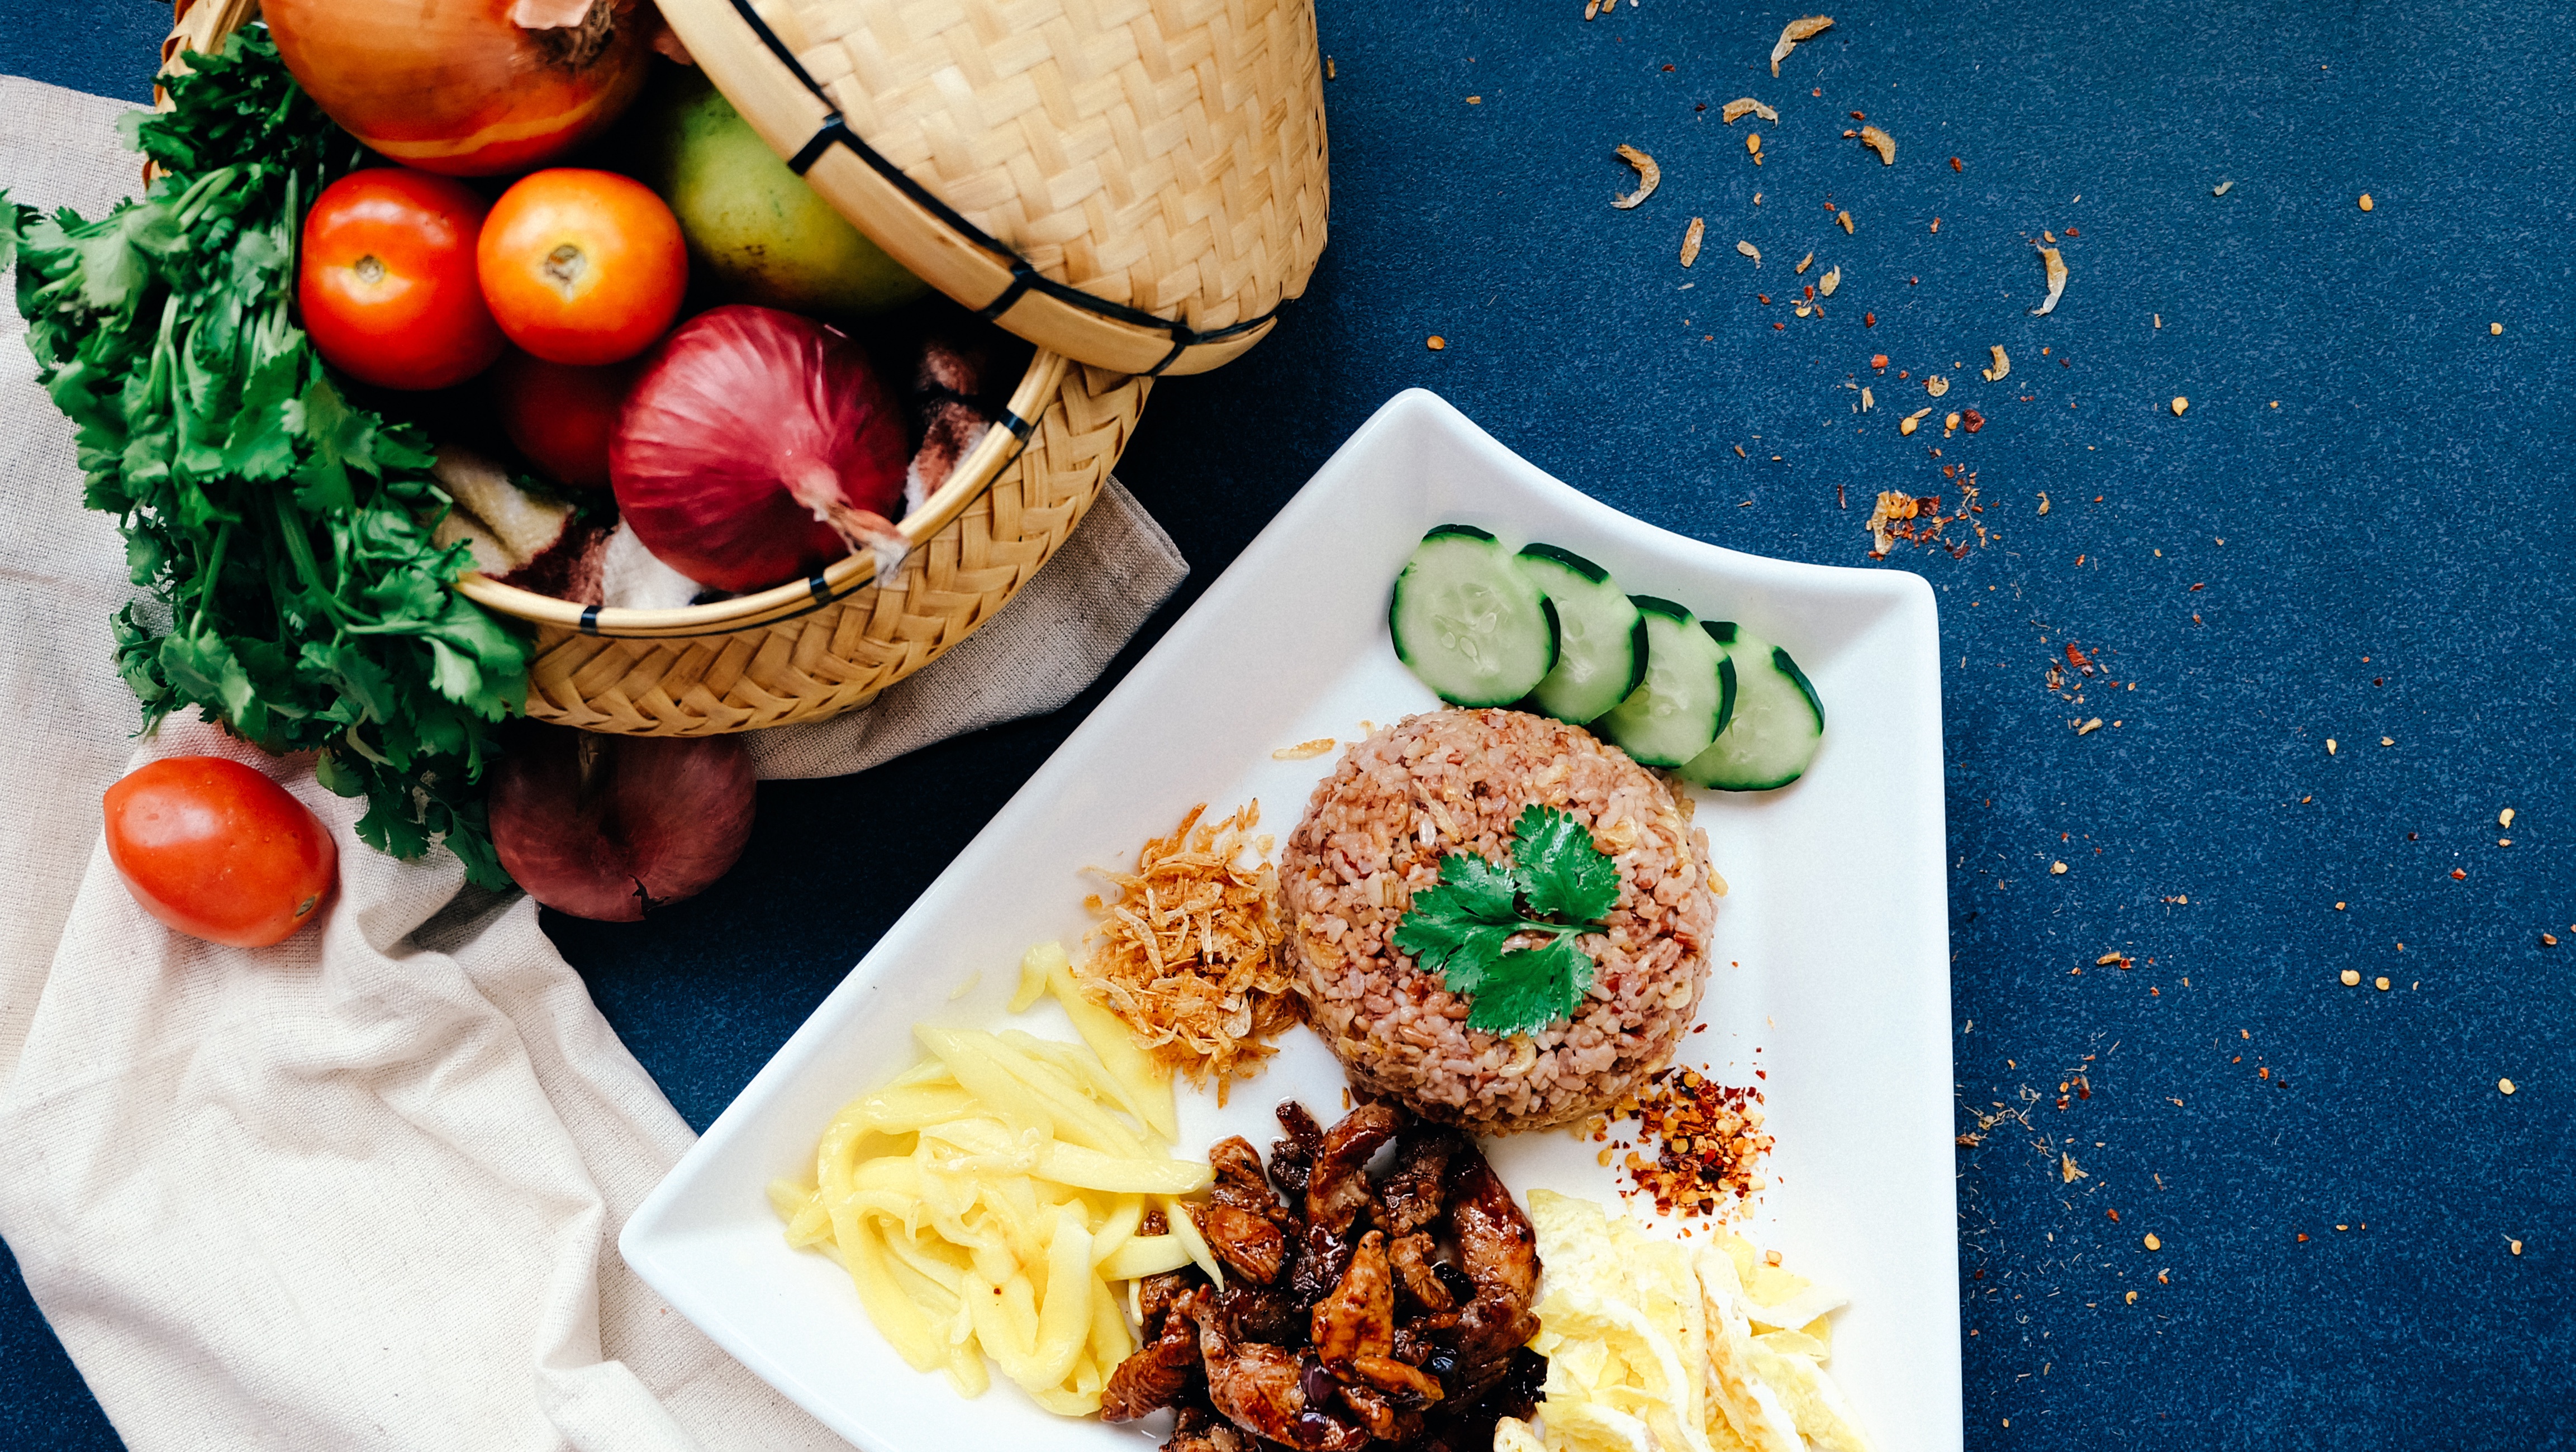
fruit, dish, meal, food, produce, breakfast, lunch, cuisine, coconut